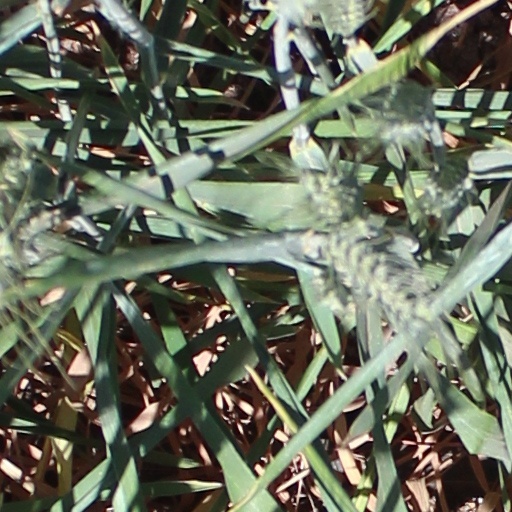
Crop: wheat